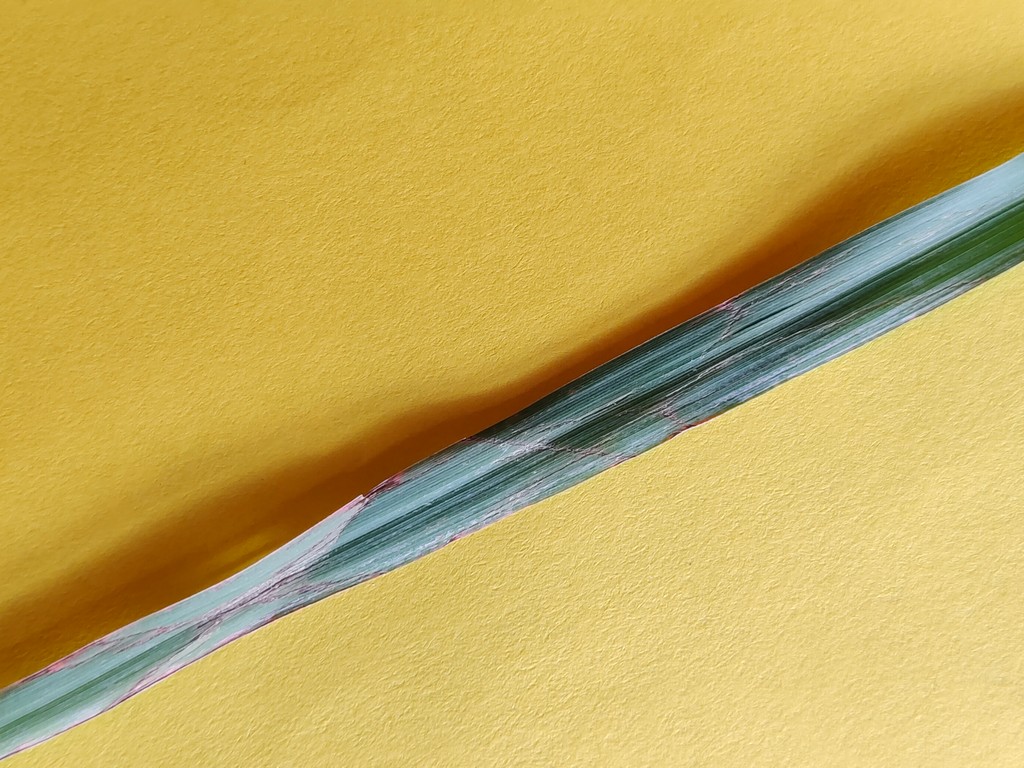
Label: Unhealthy